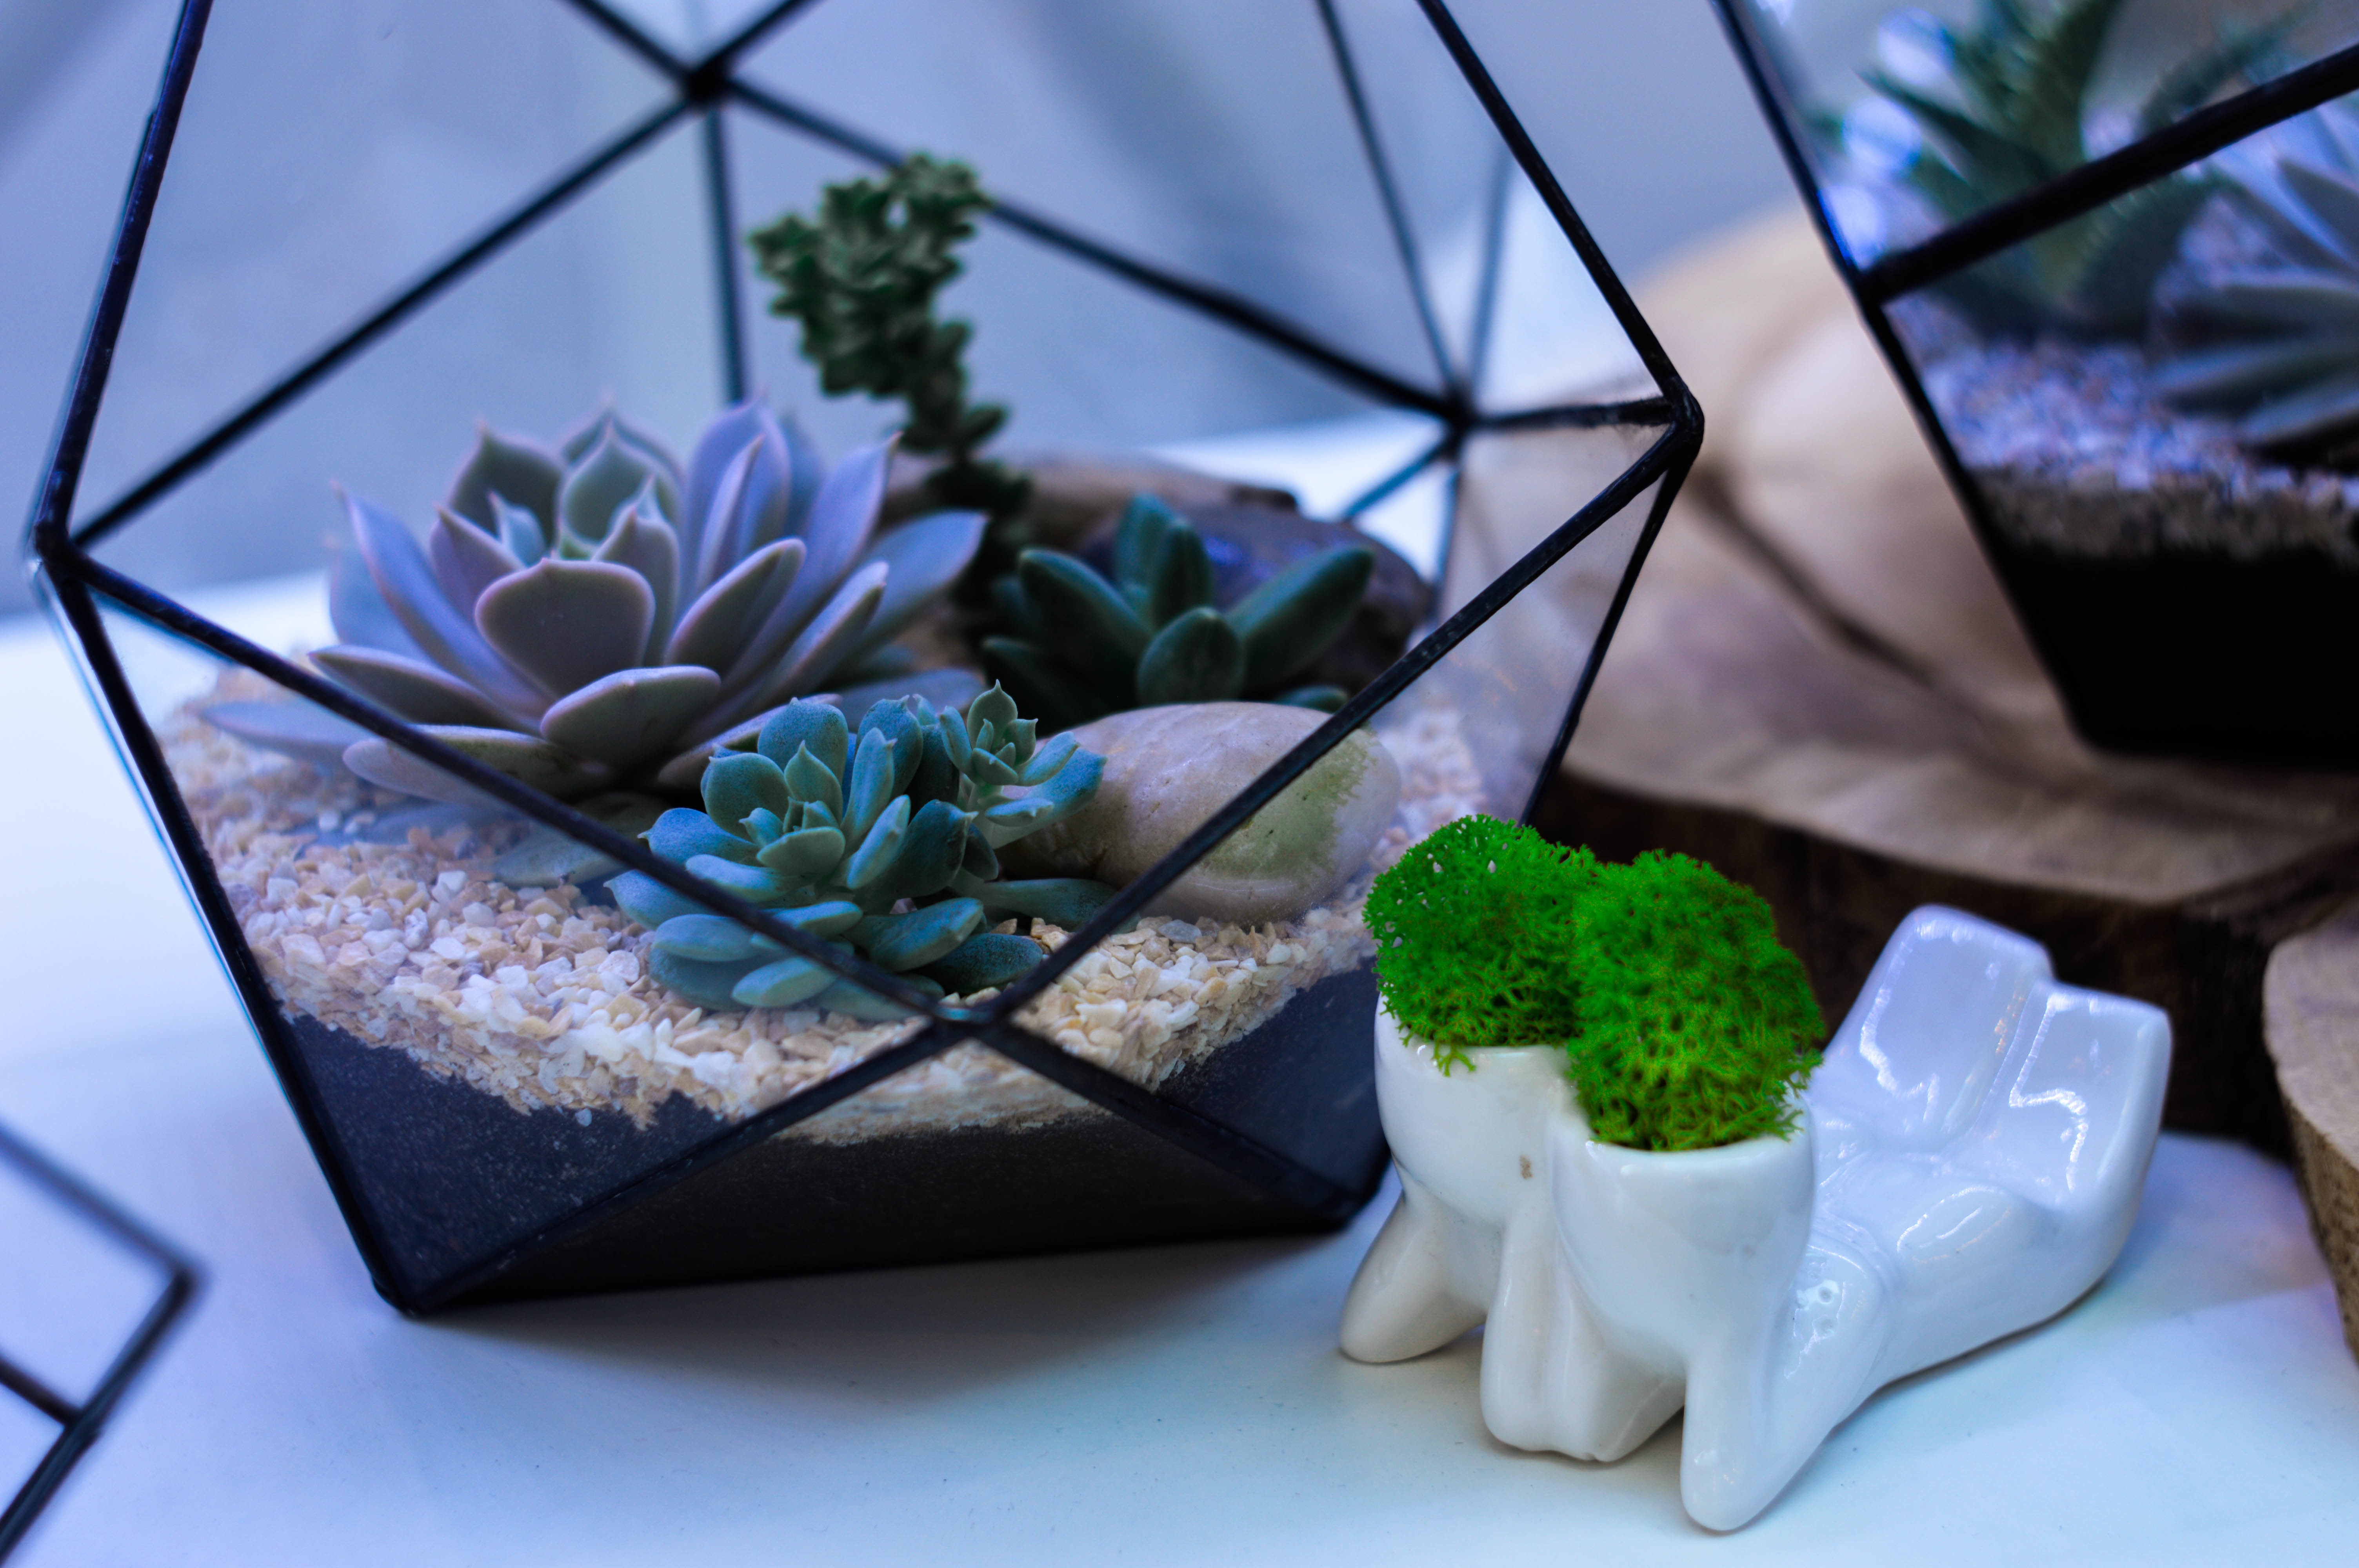
plant, leaf, flower, petal, glass, green, blue, flora, art, floristry, floral design, flower arranging